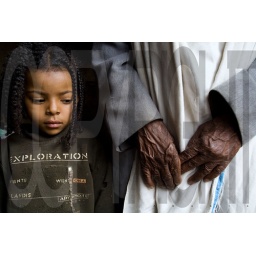
A young girl stands next to her grandfather in their home in Addis Ababa, Ethiopia.